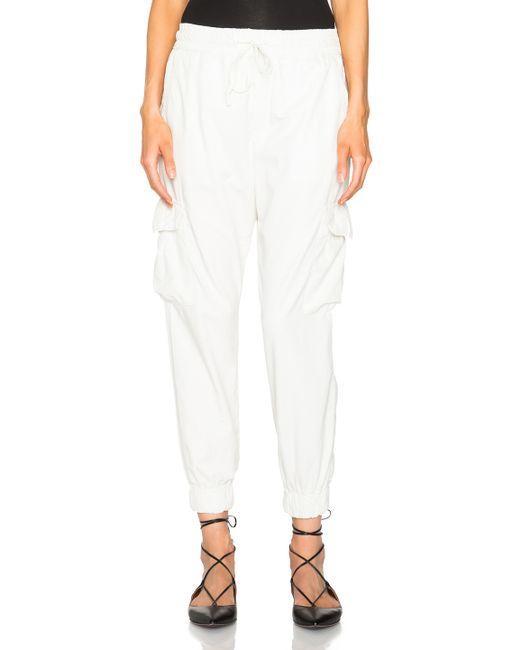
weiße lässige Joggerhose mit Taschen